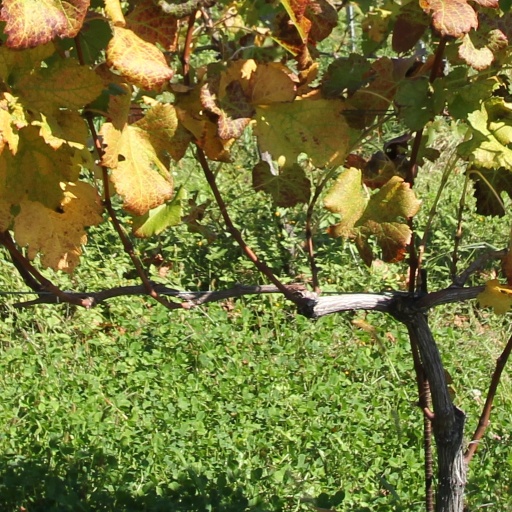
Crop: grape